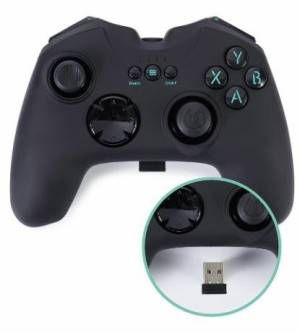
Gamepad nacon pcgc 200wl gaming pc wireless black - PCGC-200WL
Altezza-mm210 larghezza-mm175 profondit-mm70 peso-kg0,4 descrizione descrizione marketing controller di gioco wireless per pc con tecnologia a radiofrequenza 2,4 ghz (distanza: circa 10 m) 2 levette analogiche, 6 pulsanti, 2 grilletti, 2 pulsanti dorsali, croce direzionale, pulsante home 2 motori per la funzione di vibrazione compatibile al 100% con tutti i giochi per pc (xinput e directinput8) rivestimento morbido per una presa perfetta batteria integrata ricaricabile da 700mah / cavo di ricarica compatibile con windows vista/7/8/10 - 3499550359060
Brand: eWeki - Napoli
Category: Electronics > Electronics Accessories > Computer Components > Input Devices > Game Controllers > Gaming Pads